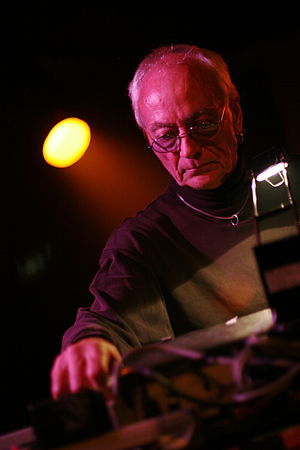
Silver Apples
Simeon Coxe fra Sivler Apples
Silver Apples var en psykedelisk elektronisk duo fra New York, som bestod af Simeon Coxe III, der optrådte med en primitiv og selvopfunden synthesizer, og trommerslageren Danny Taylor. Gruppen var aktiv mellem 1967 og 1969, før de i 1990'erne gendannede sig. De var en af de første grupper til i udstrakt form at anvende elektronisk musik teknikker inden for "a rock idiom", og deres minimalistiske stil, med dens pulsende, jagende beat og ofte uharmoniske modalitet tog ikke blot forskud på den eksperimentelle elektroniske musik og 70'ernes krautrock, men også undergrunds danse musik samt 1990'ernes indierock.